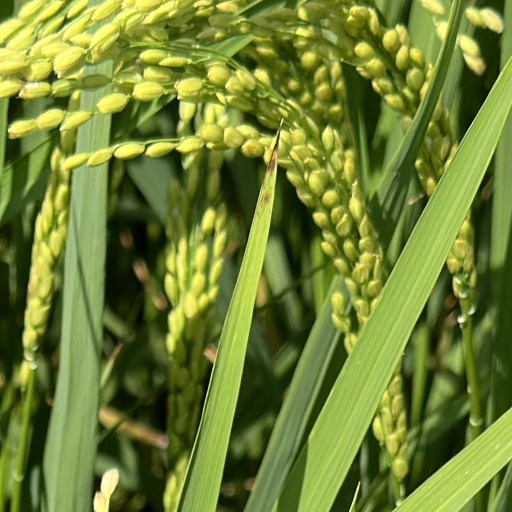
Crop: rice